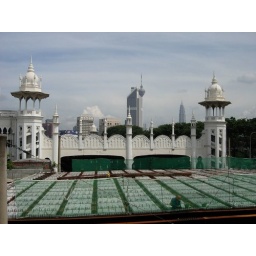
The building in the foreground is a train station. Behind it are the KL Tower, a bank building, and the Petronas Towers.